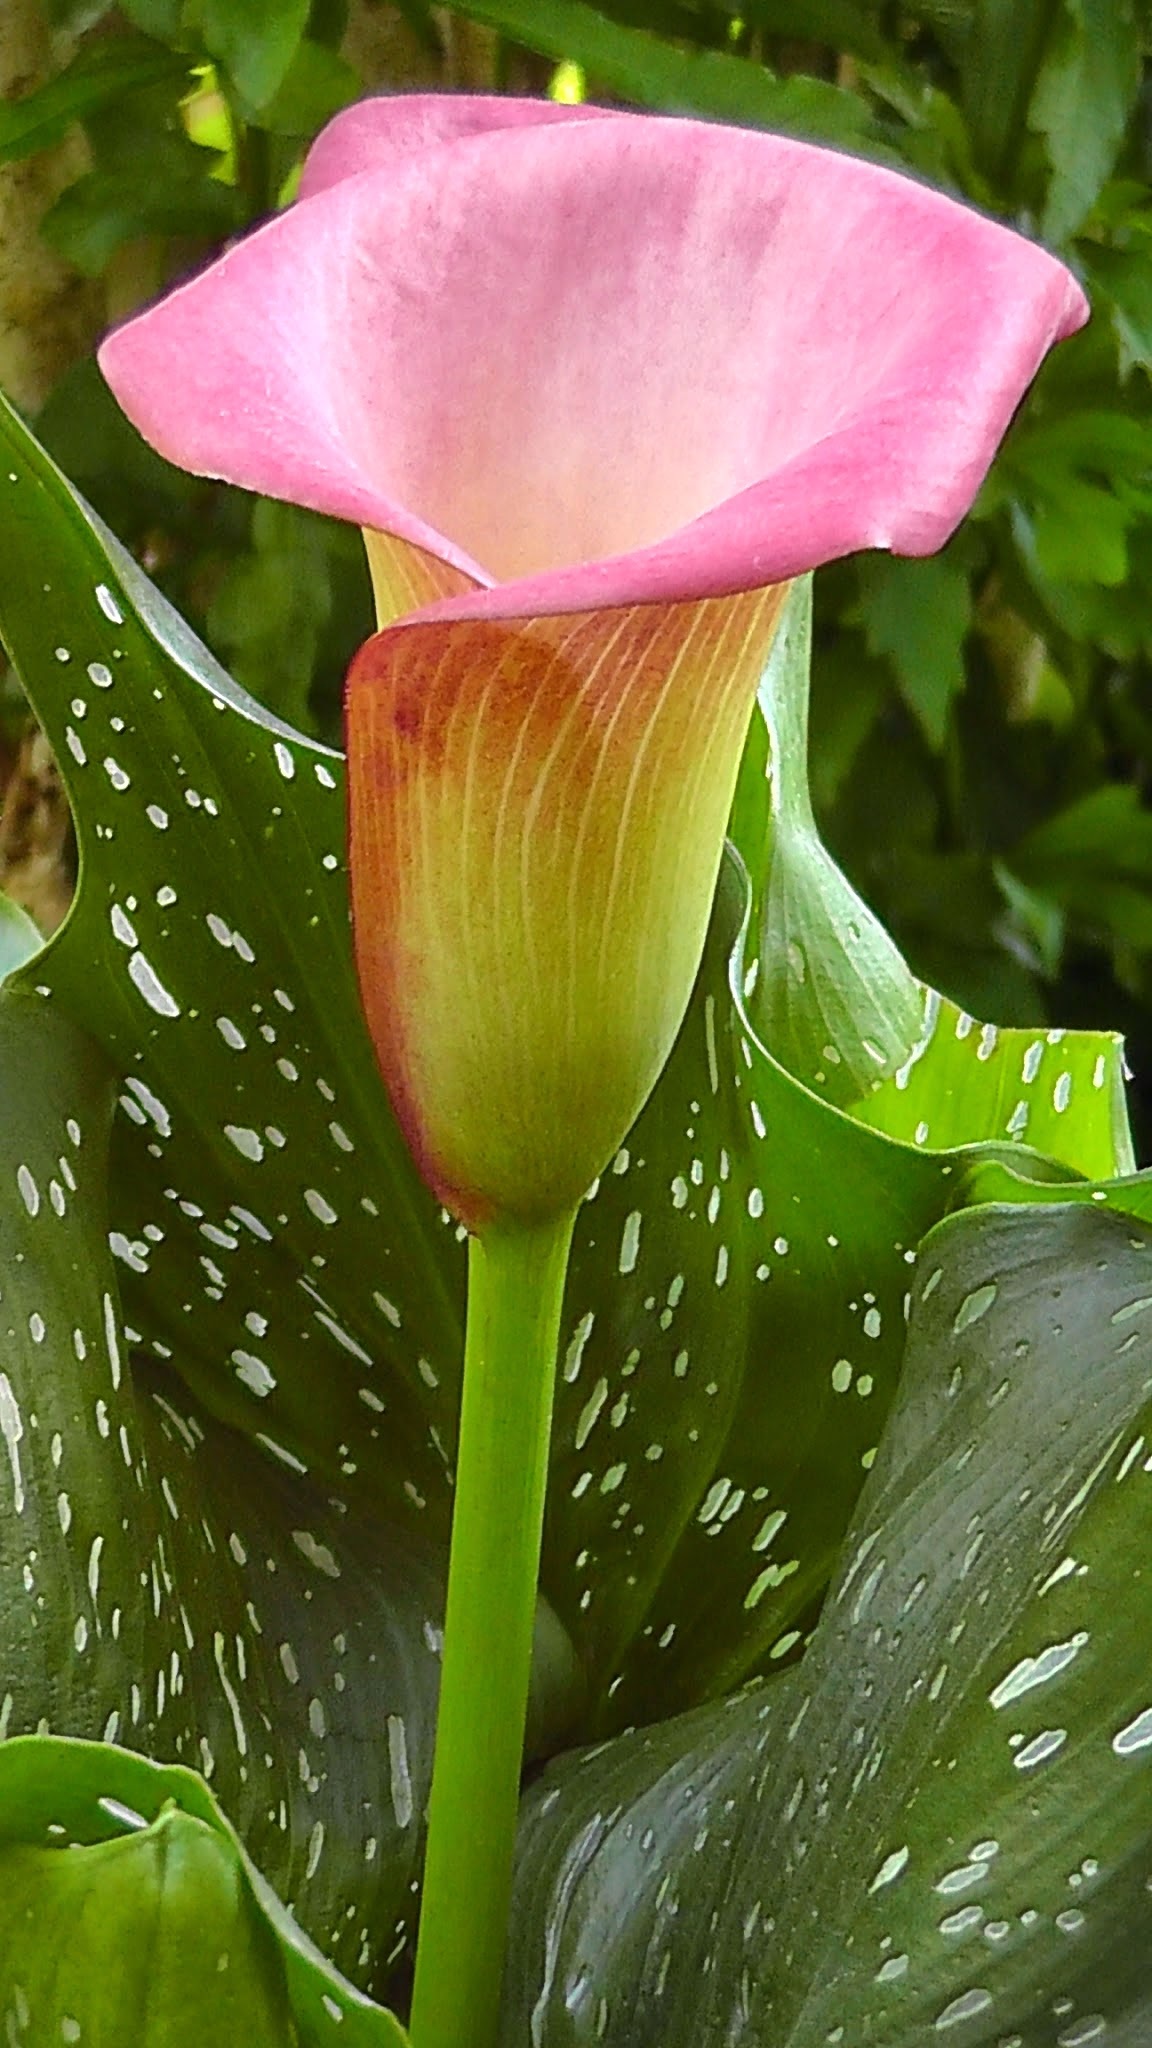
plant, leaf, flower, petal, tulip, spring, color, botany, sacred lotus, aquatic plant, flora, lotus, calla, arum, macro photography, flowering plant, plant stem, land plant, lotus family